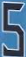
Number: 5